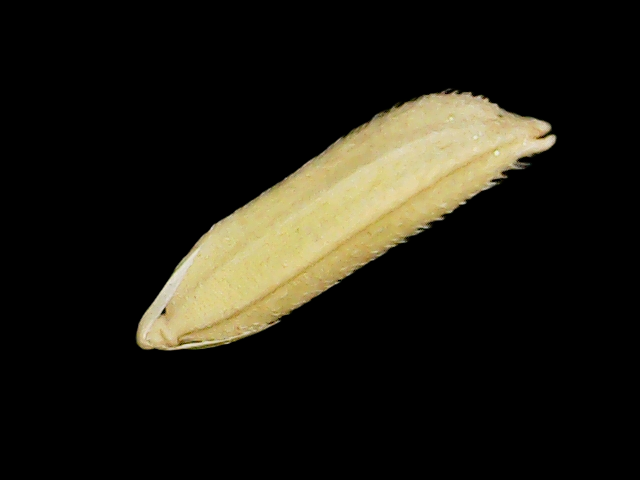
Rice variety: Binadhan26